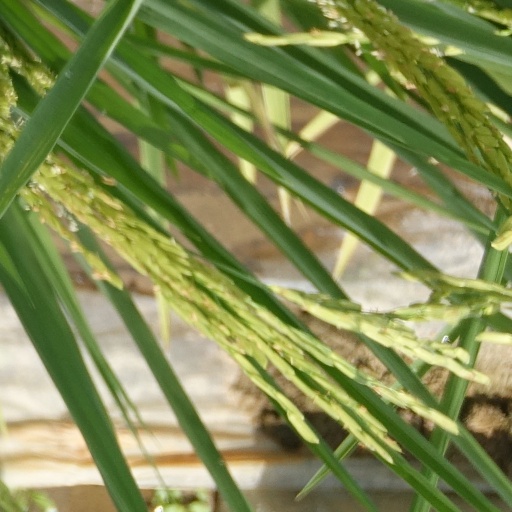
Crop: rice